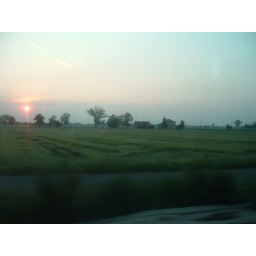
I travel by train everyday to go to the University of Pavia. This is what I can see from the window